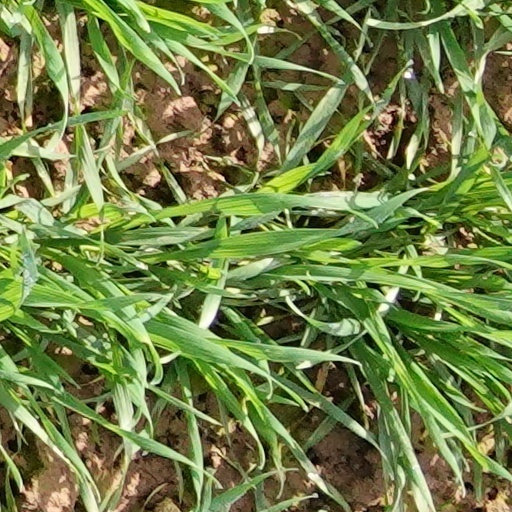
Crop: wheat